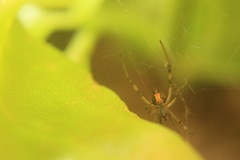
Species: Lactrodectus_hesperus